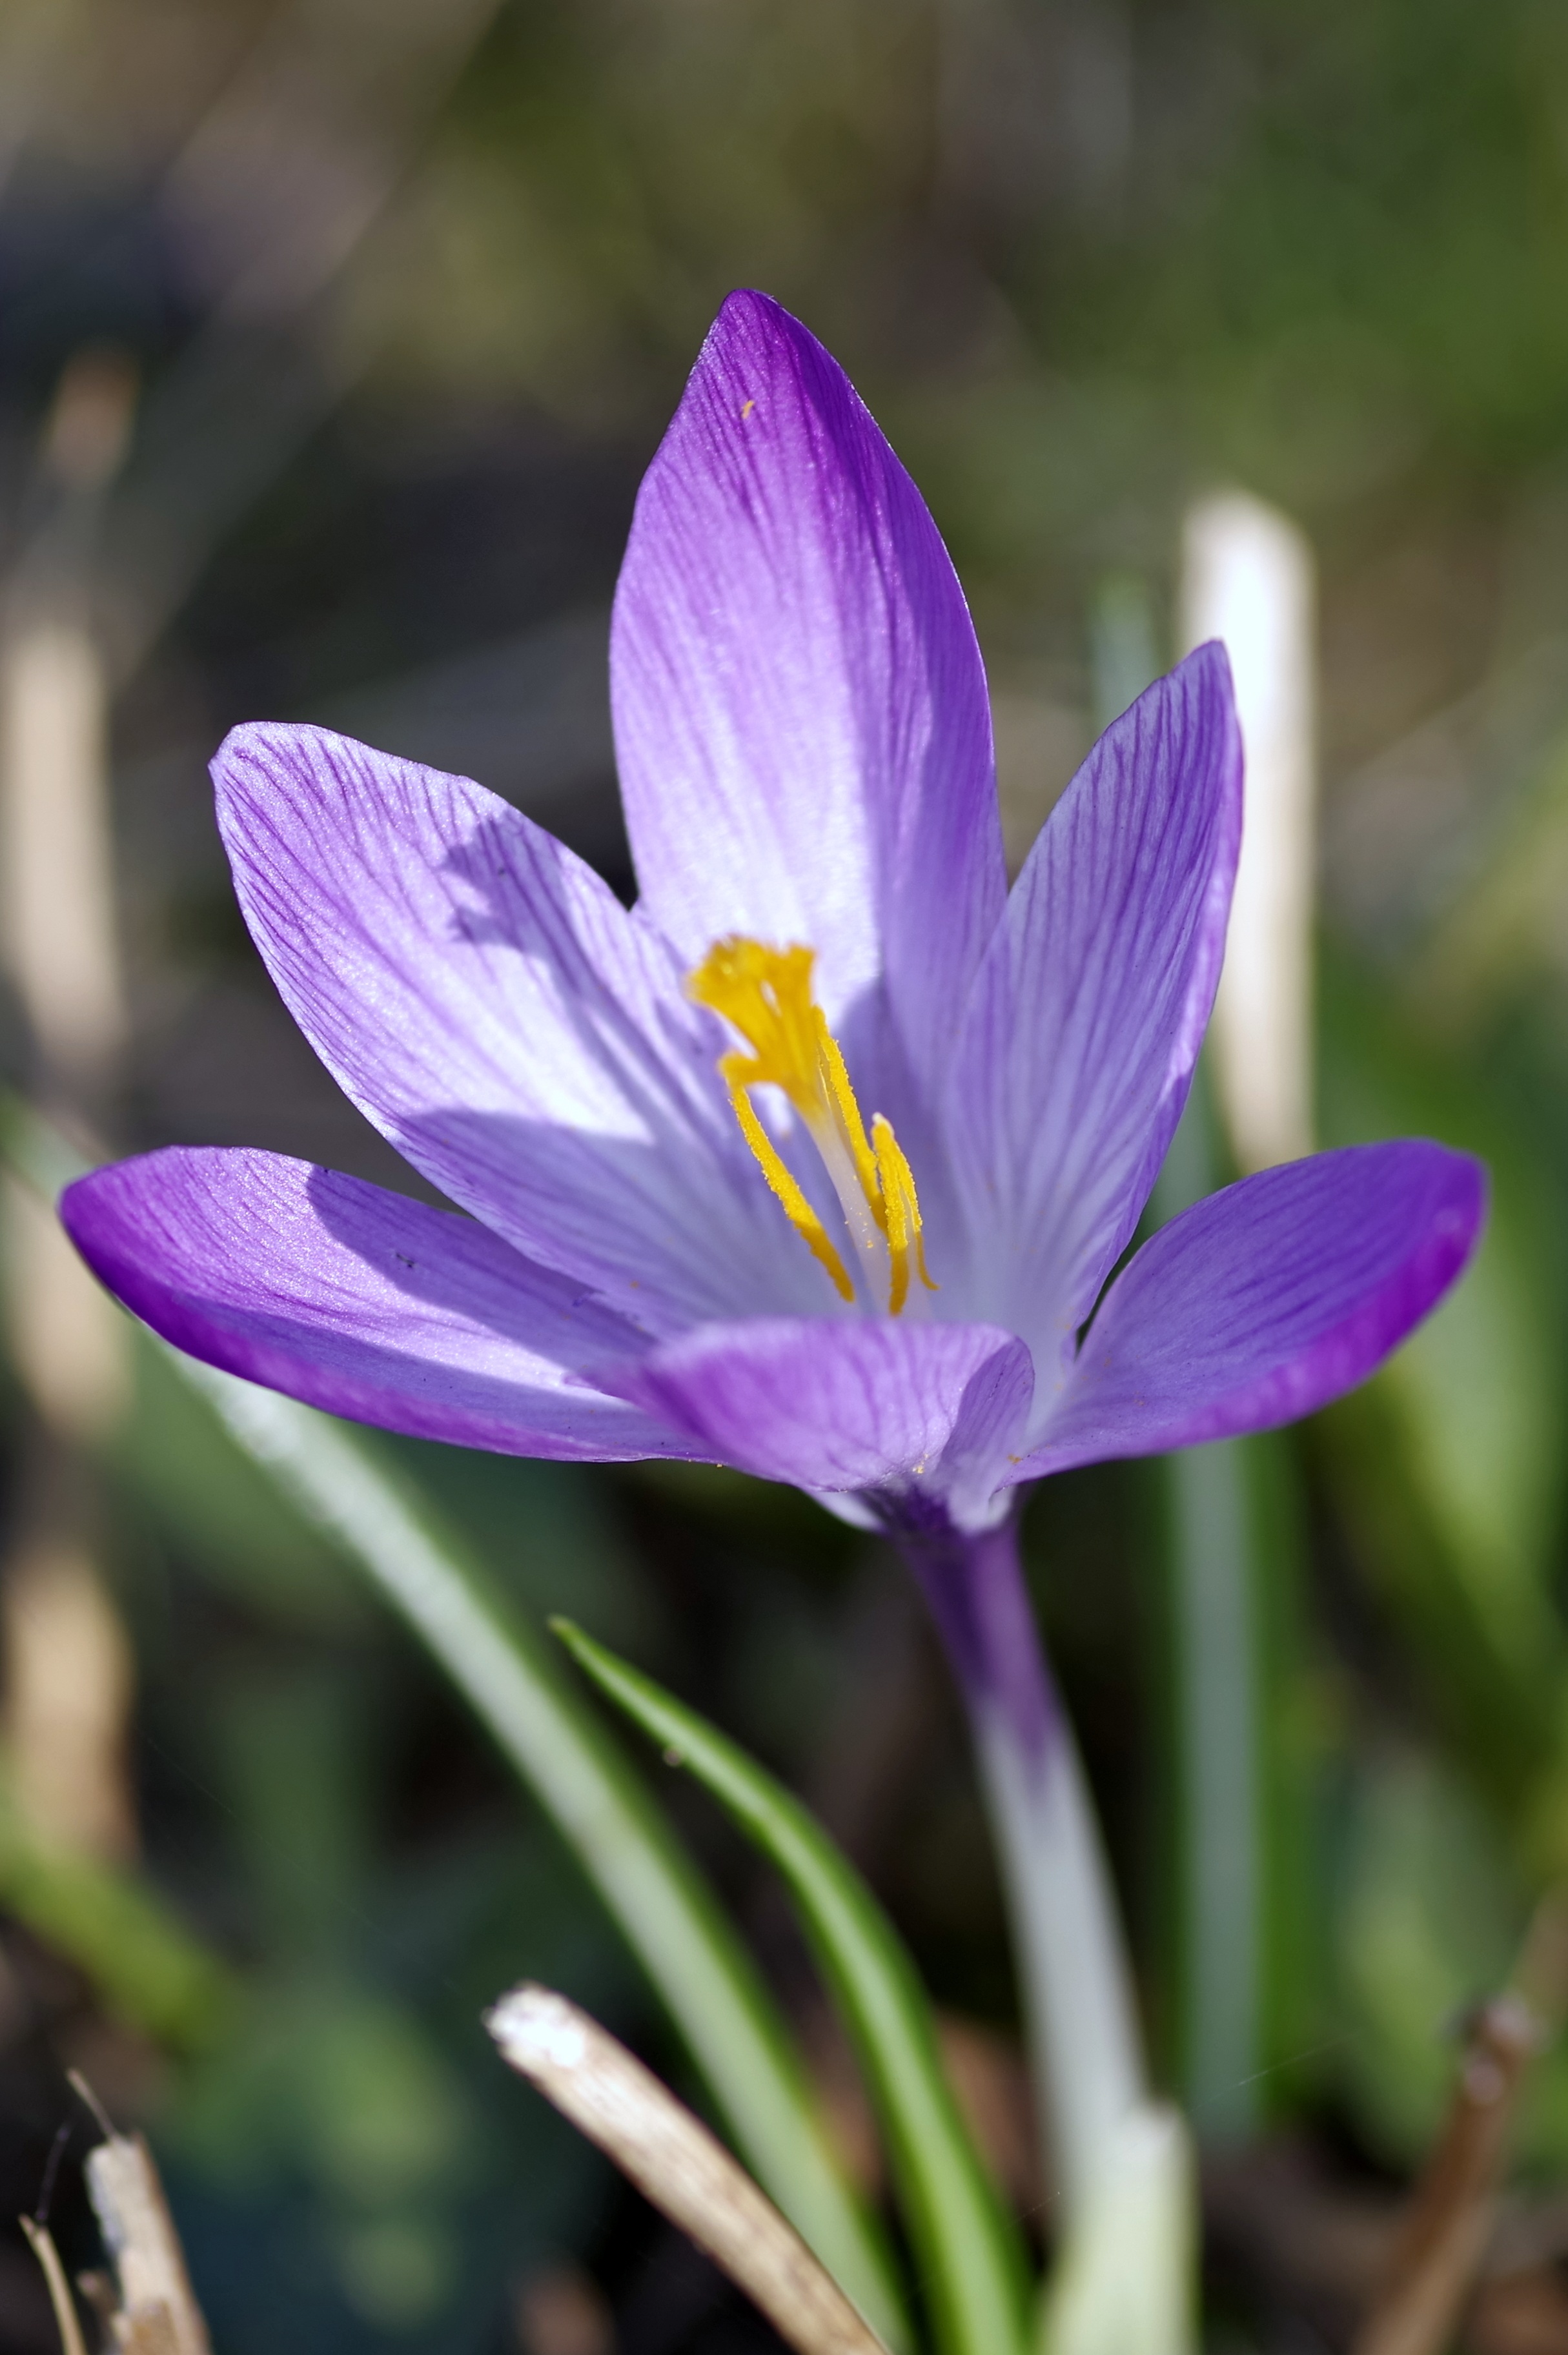
plant, flower, petal, spring, botany, blue, garden, flora, wildflower, violet, crocus, krokus, macro photography, flowering plant, land plant, iris family